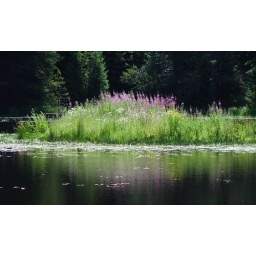
Taken at Moose Creek Reservoir near Bovill, Idaho- north central Idaho. Fire weed is the pink flowers in bloom.